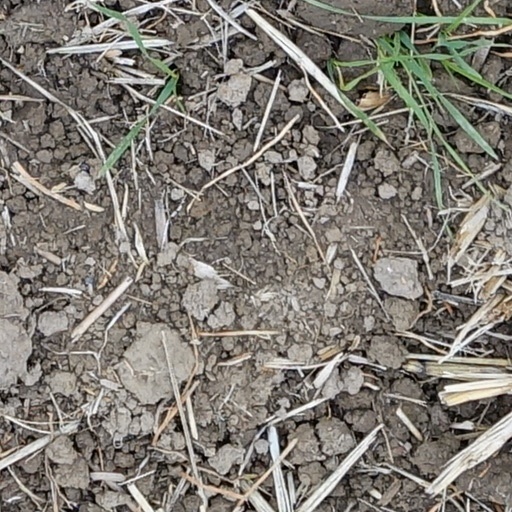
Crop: wheat